Beta Gruis

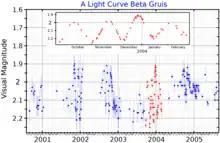
A visual band light curve for Beta Gruis, plotted from data published by Otero and Moon (2006). The inset plot shows the points plotted in red with an expanded scale.

Beta Gruis is a red giant star on the asymptotic giant branch with an estimated mass of about 2.4 times that of the Sun and a surface temperature of approximately 3,500 K, just over half the surface temperature of the Sun. This low temperature accounts for the dull red color of an M-type star. The total luminosity is about 3,200 times that of the Sun, and it has 150 times the Sun's radius.